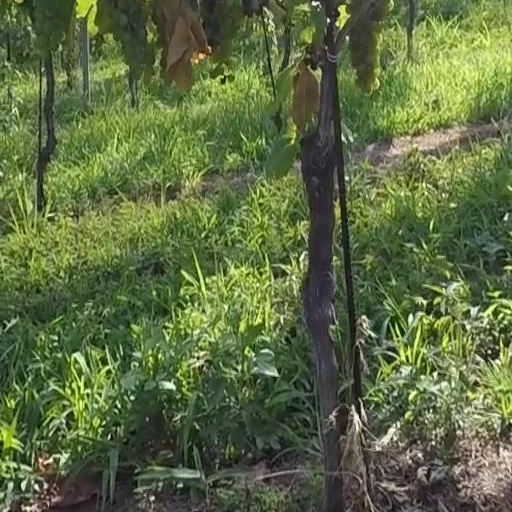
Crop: grape